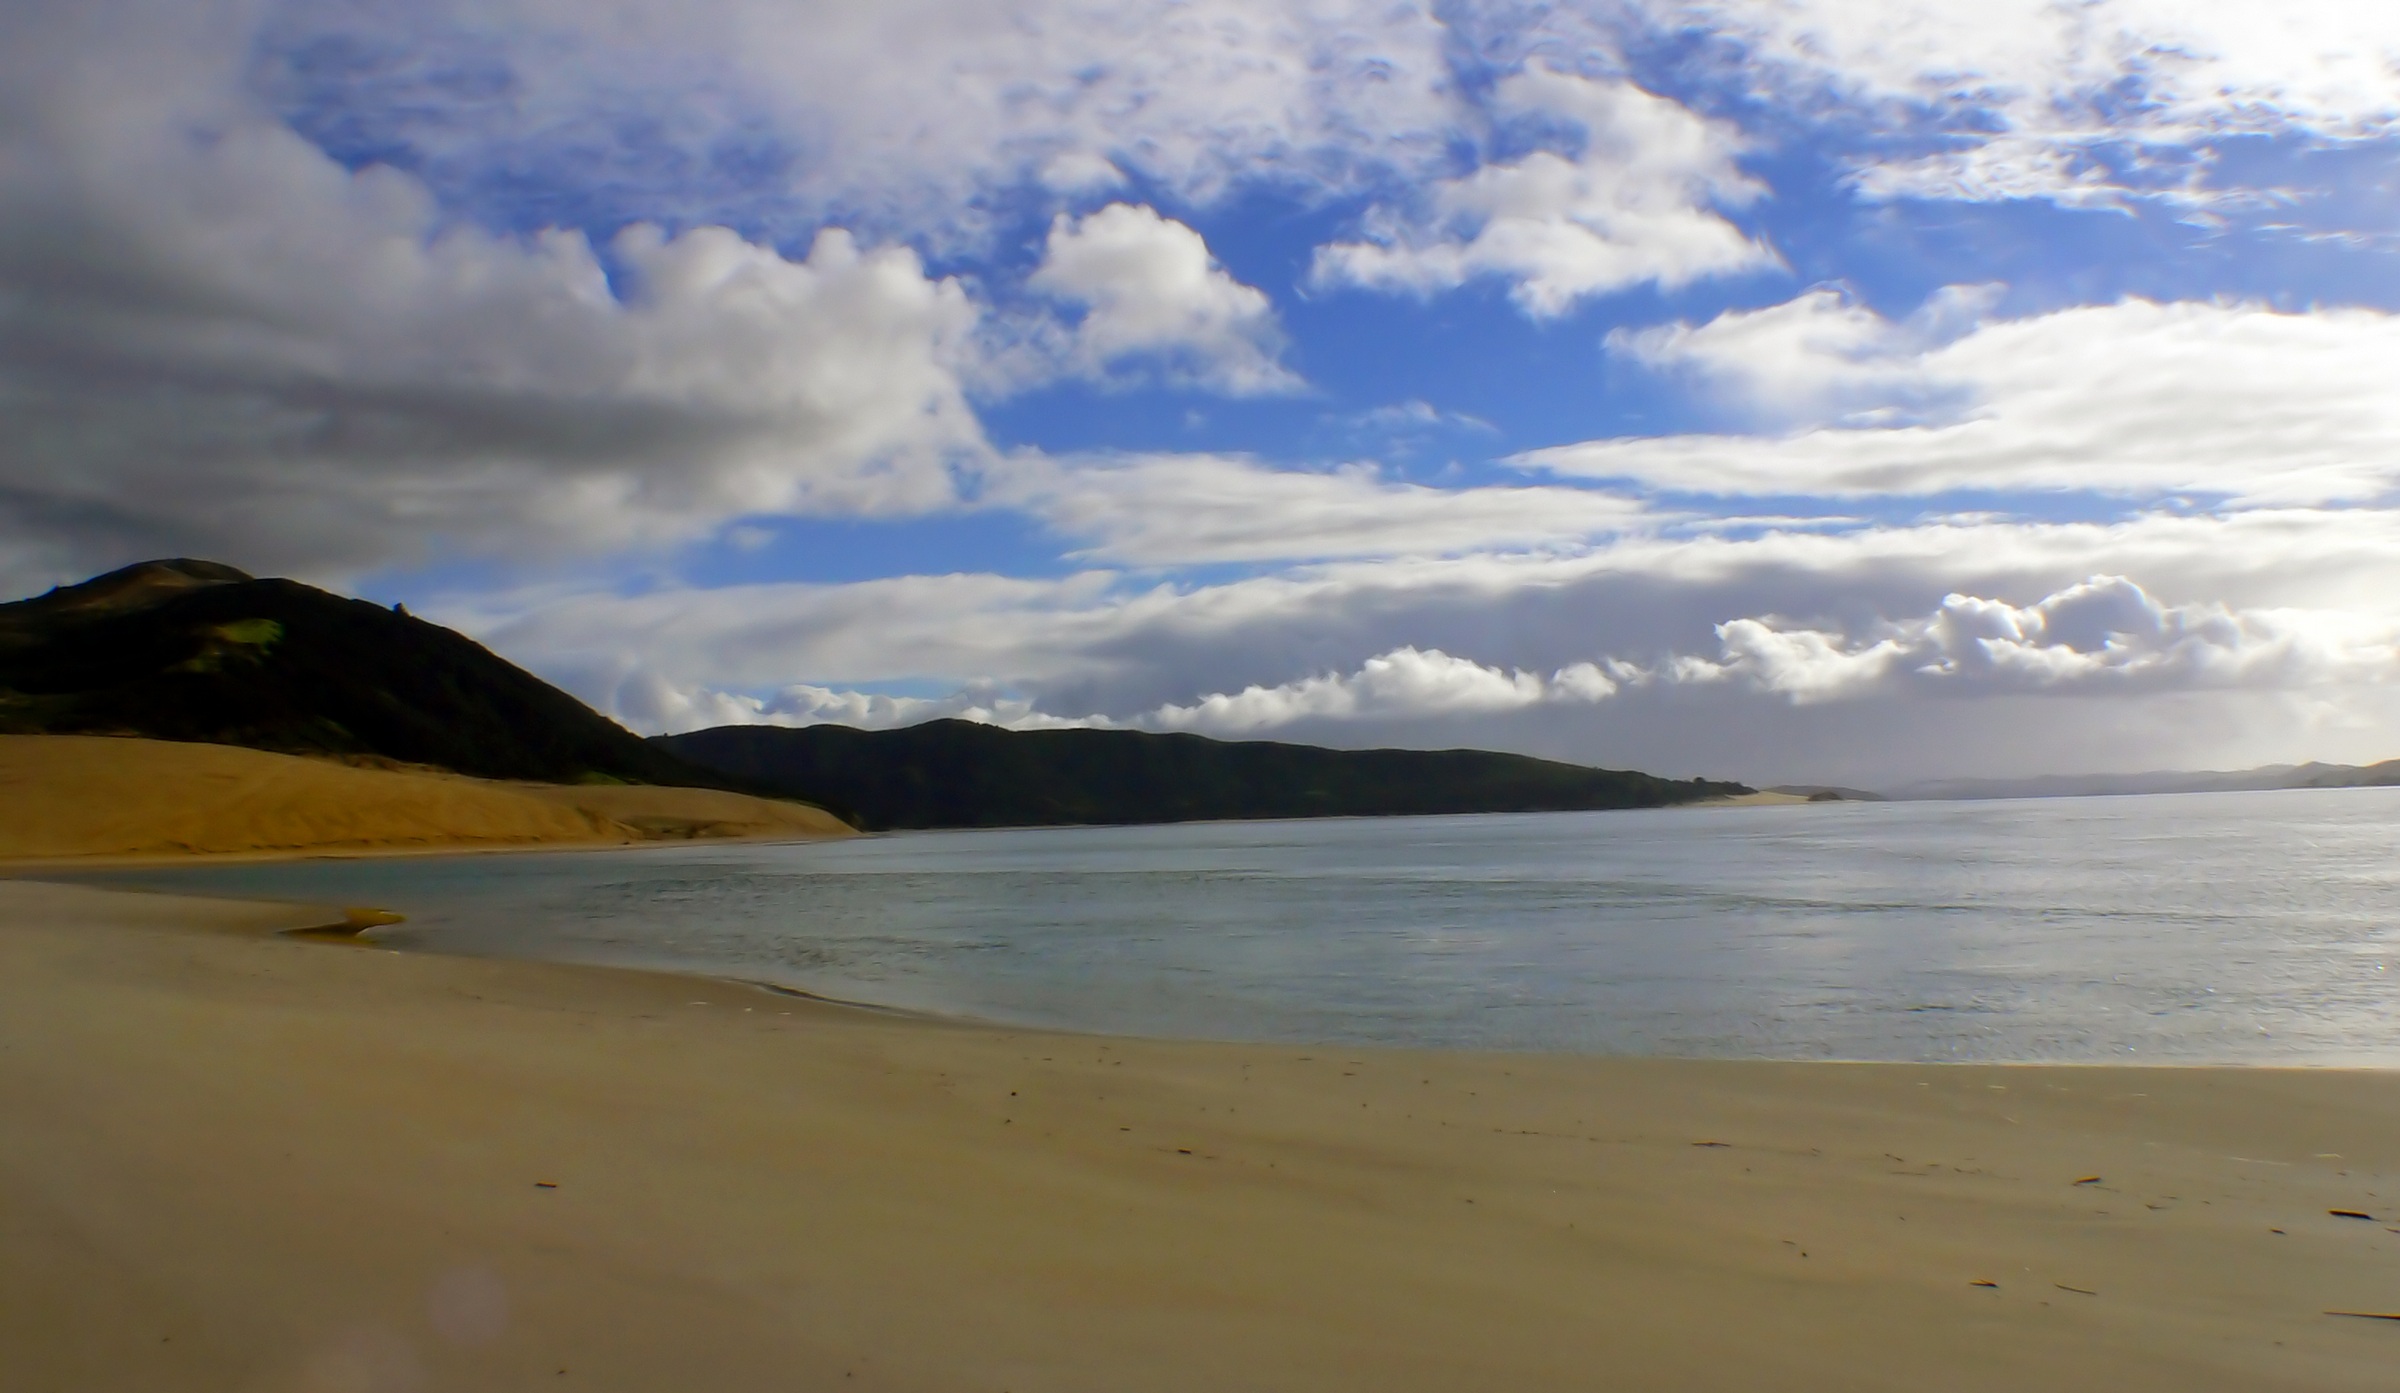
beach, sea, coast, sand, ocean, horizon, cloud, shore, wave, bay, body of water, northlandnewzealand, hokangianewzealand, loch, cape, wind wave